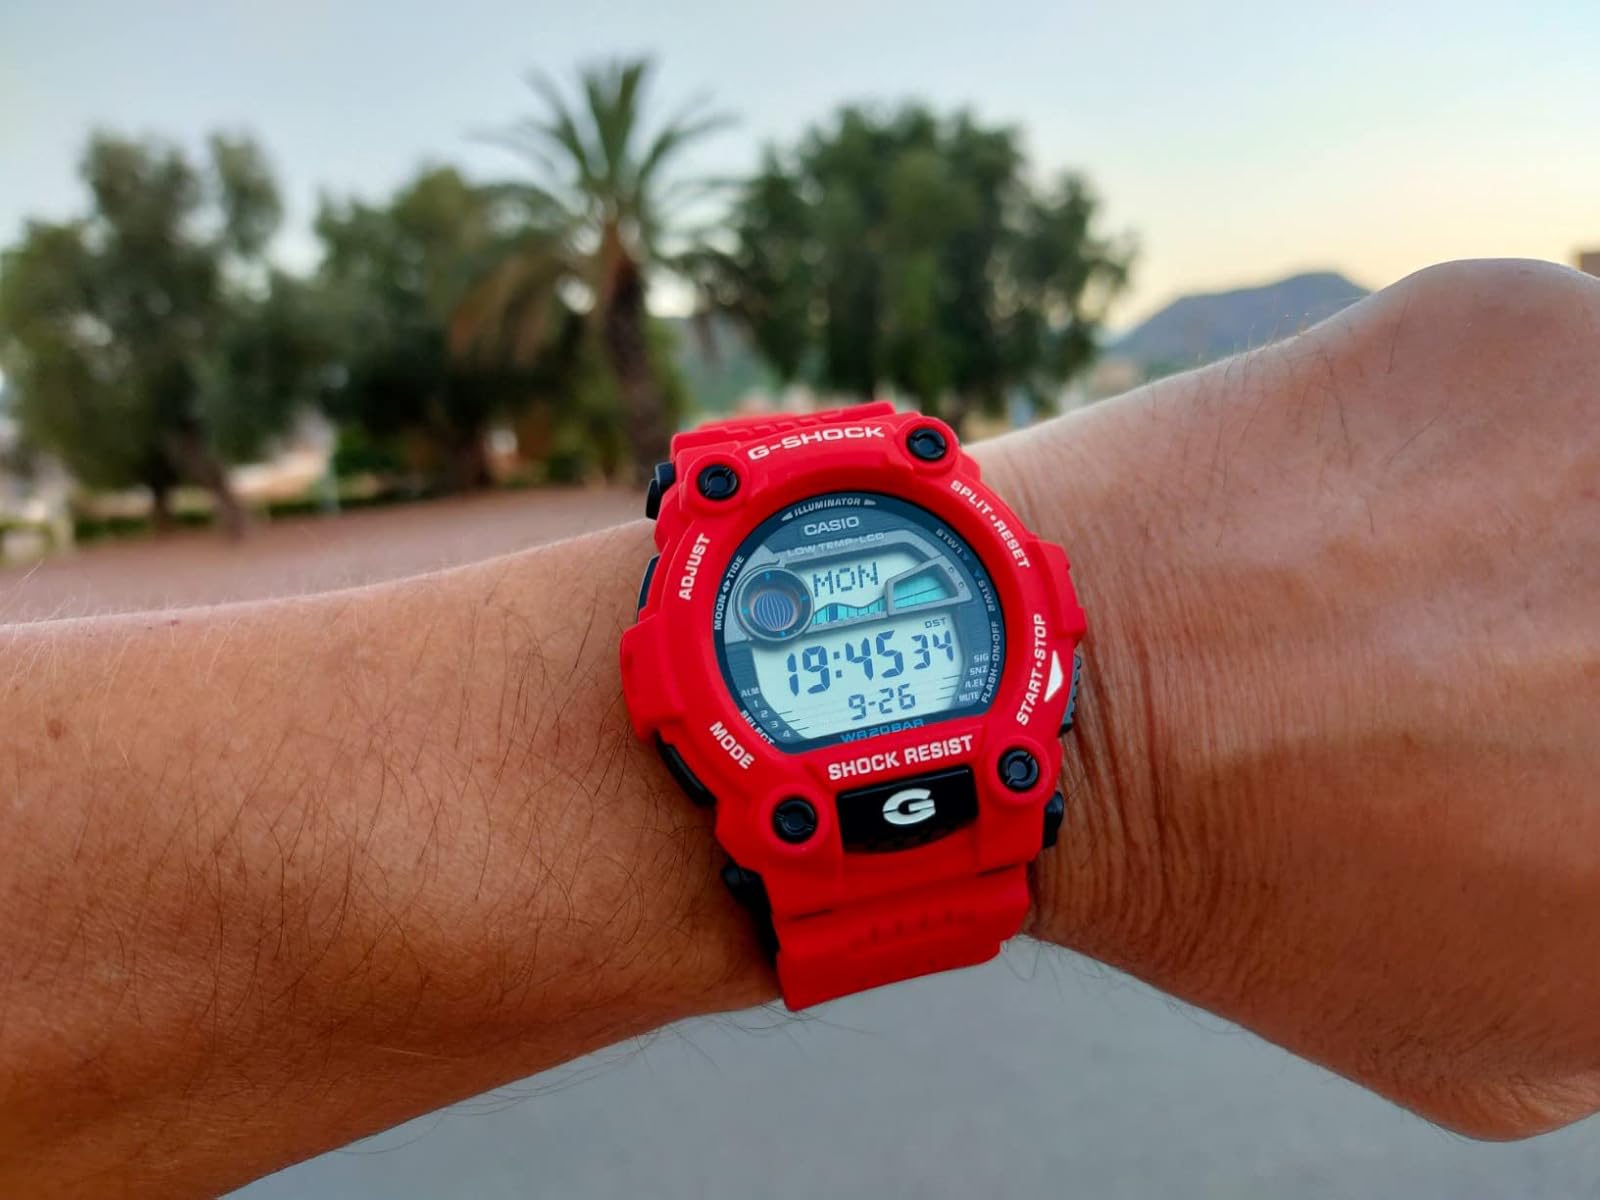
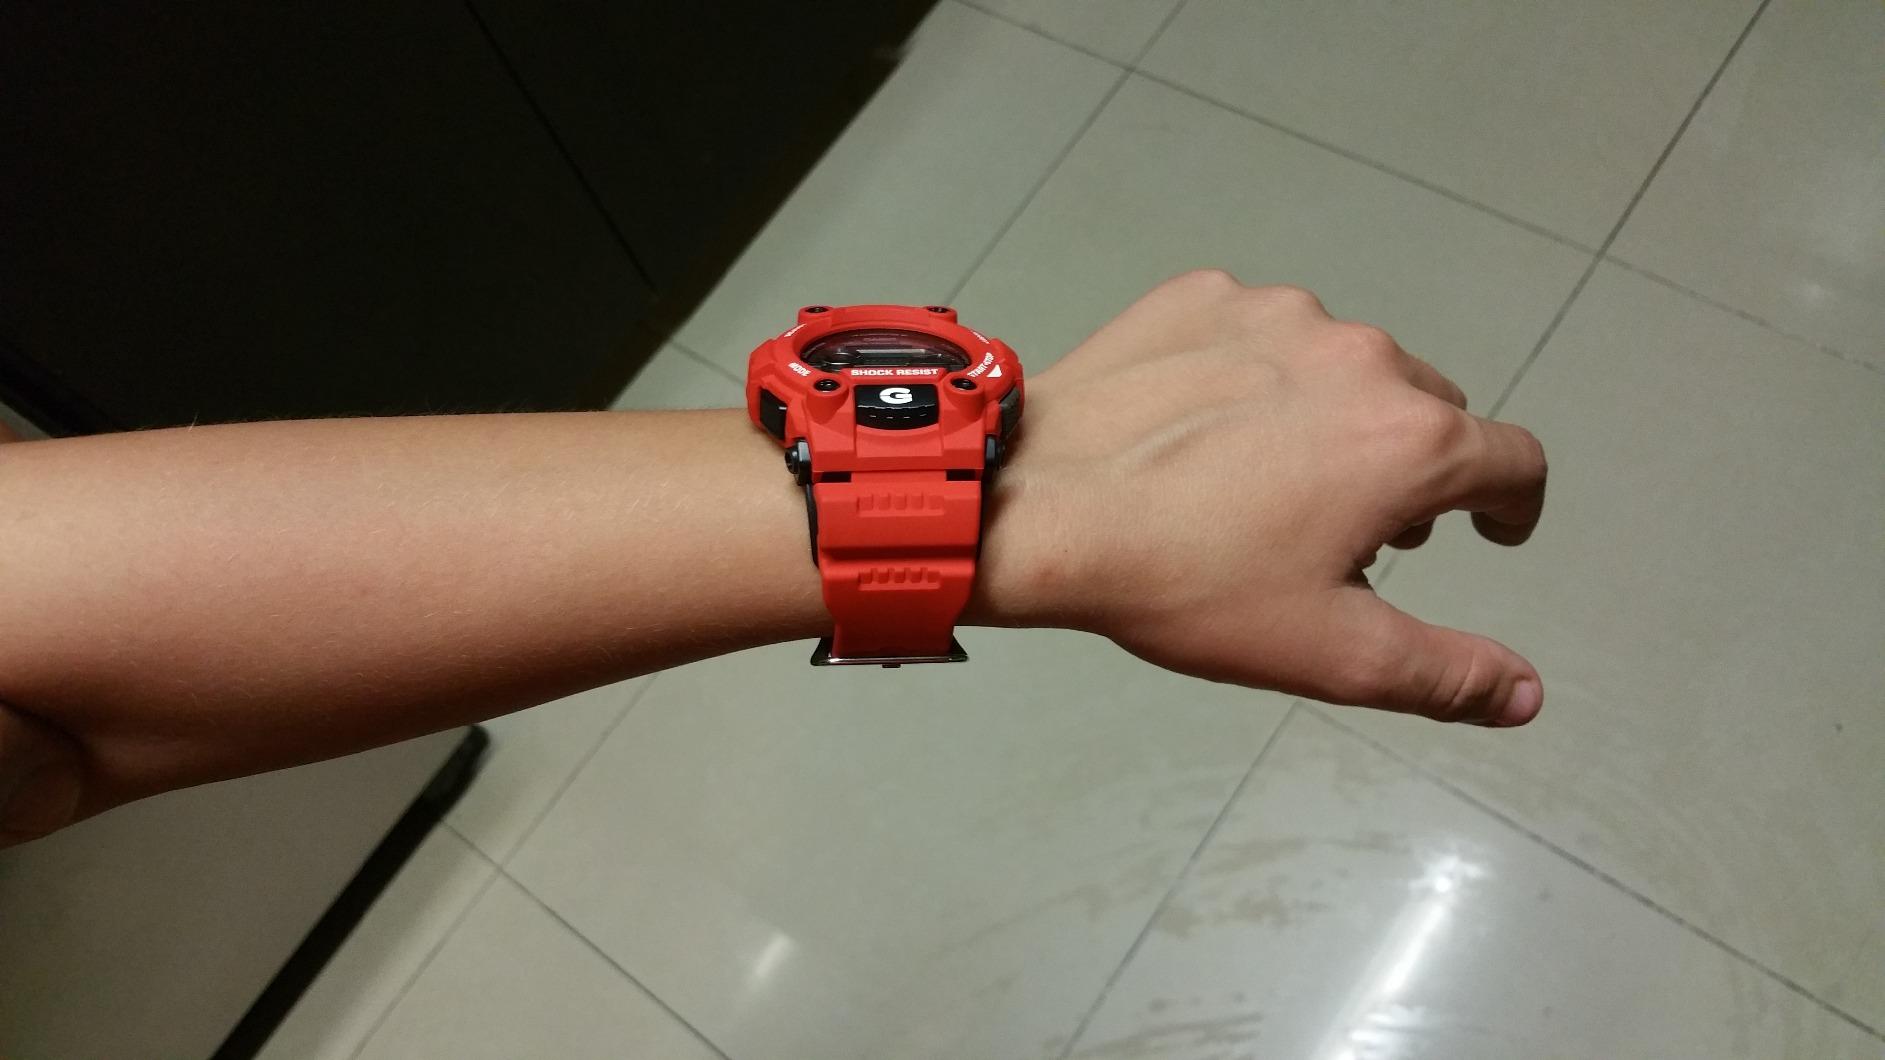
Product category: accessories_watch
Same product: yes